Konstantin Balmont

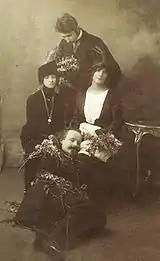
Balmont and Sergey Gorodetsky with their respective wives (Andreyeva to the right), Saint Petersburg, 1907.

Konstantin Balmont has been characterized variously as theatrical, pretentious, erratic and egotistical. Boris Zaitsev, ridiculing good-humouredly his best friend's vain eccentricities, remembered episodes when Balmont "could be an altogether different person: very sad and very simple." Andrei Bely spoke of Balmont as a lonely and vulnerable man, totally out of touch with the real world. Inconsistency marred his creativity too: "He failed to connect and harmonize those riches he was given by nature, aimlessly spending his spiritual treasures," Bely argued.